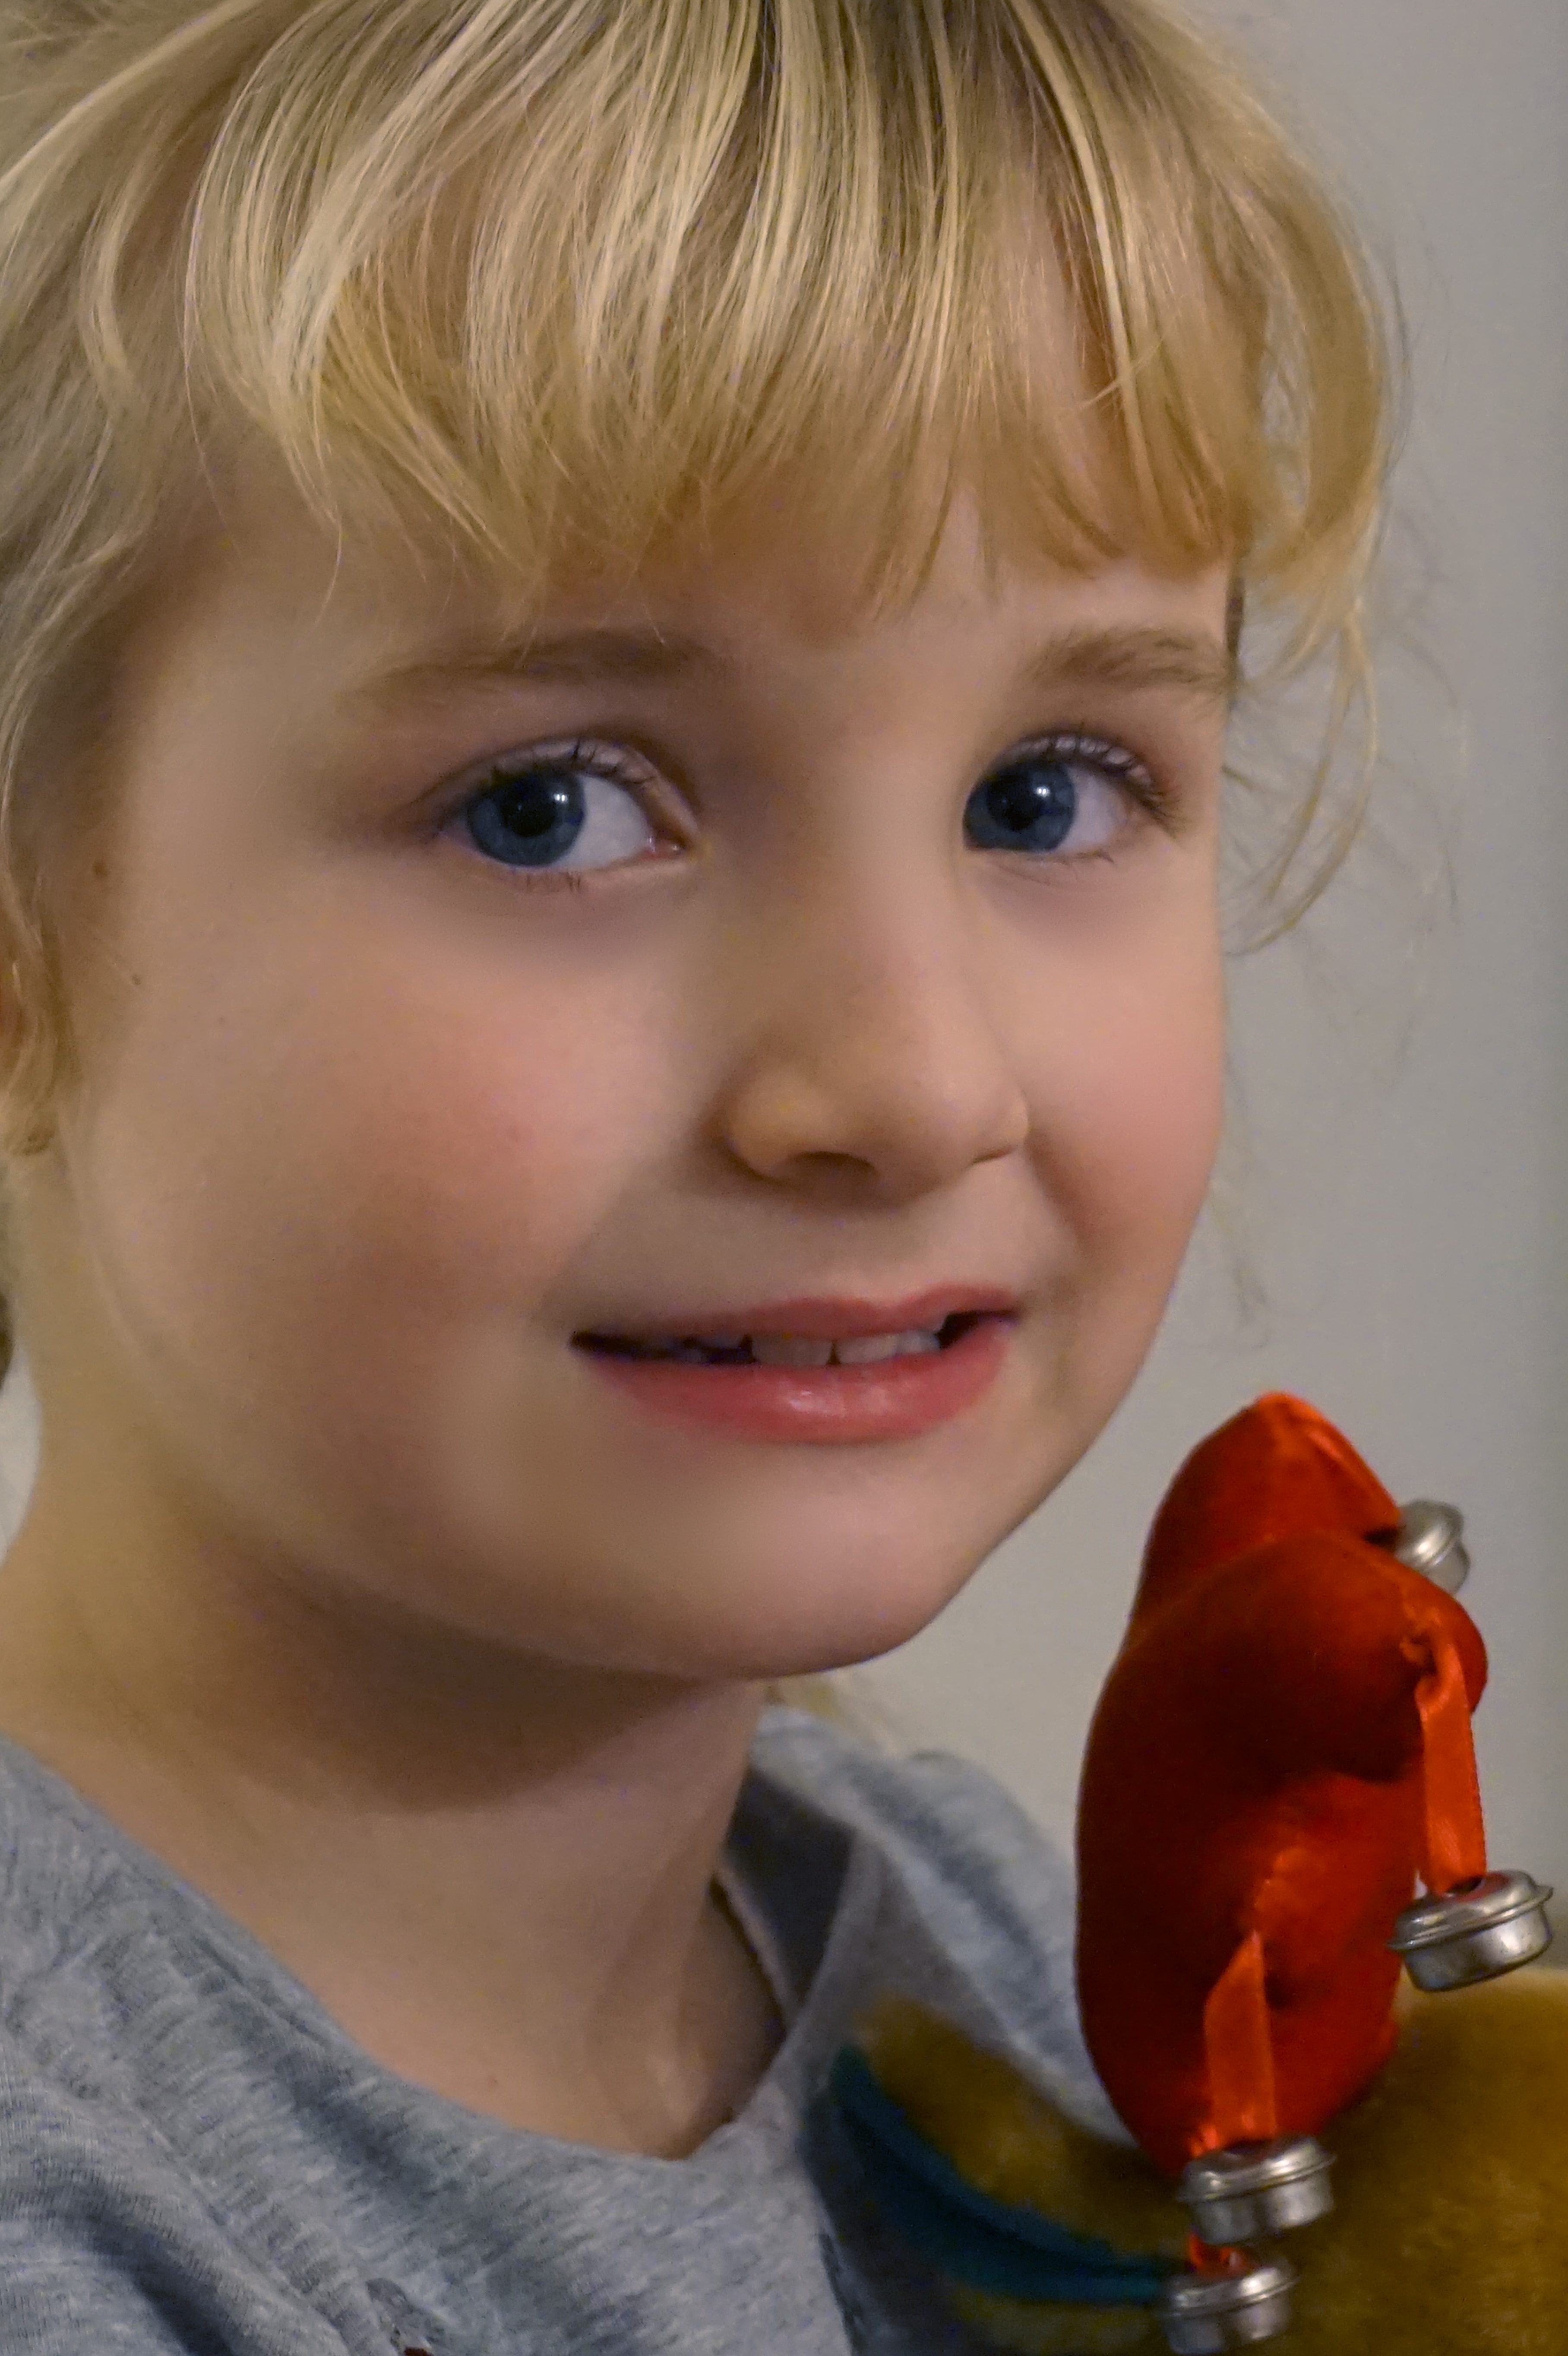
person, girl, hair, boy, view, male, portrait, model, child, colorful, close, lip, hairstyle, smile, mouth, close up, human body, face, nose, infant, toddler, eye, head, skin, beauty, blond, pretty, organ, tooth, sweetness